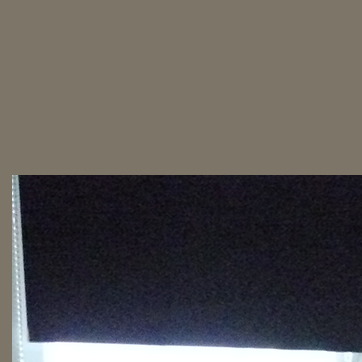
Material: fabric